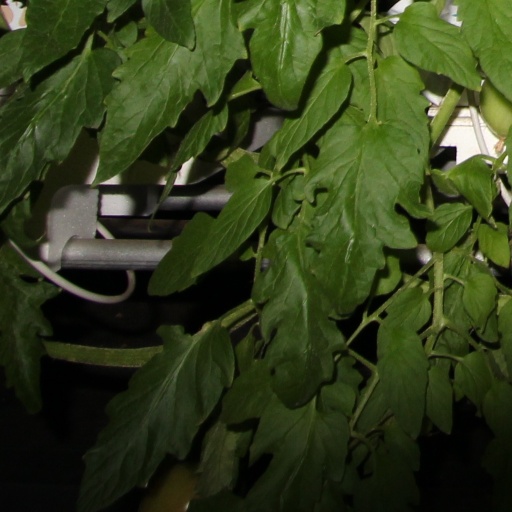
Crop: tomato